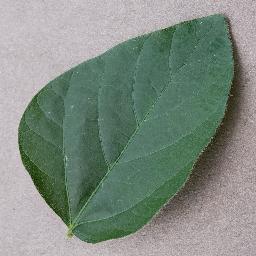
Label: Soybean___healthy